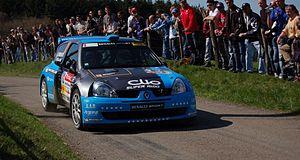
La Renault Clio II est une automobile de la marque française Renault lancée en mars 1998. Il s'agit de la deuxième génération de Clio.
Le Groupe A est la catégorie relative aux voitures de tourisme modifiées, dans le règlement FIA. Cette catégorie a été créée en 1982 pour remplacer l'ancienne catégorie Groupe 2.